Santa Maria Maggiore, Lanciano

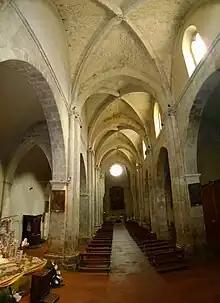
Interior of central nave with ribbed ceiling

San Maria Maggiore is a Gothic-style, Roman Catholic parish church located on via San Maria Maggiore in the historic district of Civitanova of Lanciano, region of Abruzzi, Italy.